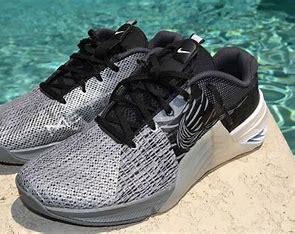
Brand: Nike
Model: Metcon 8